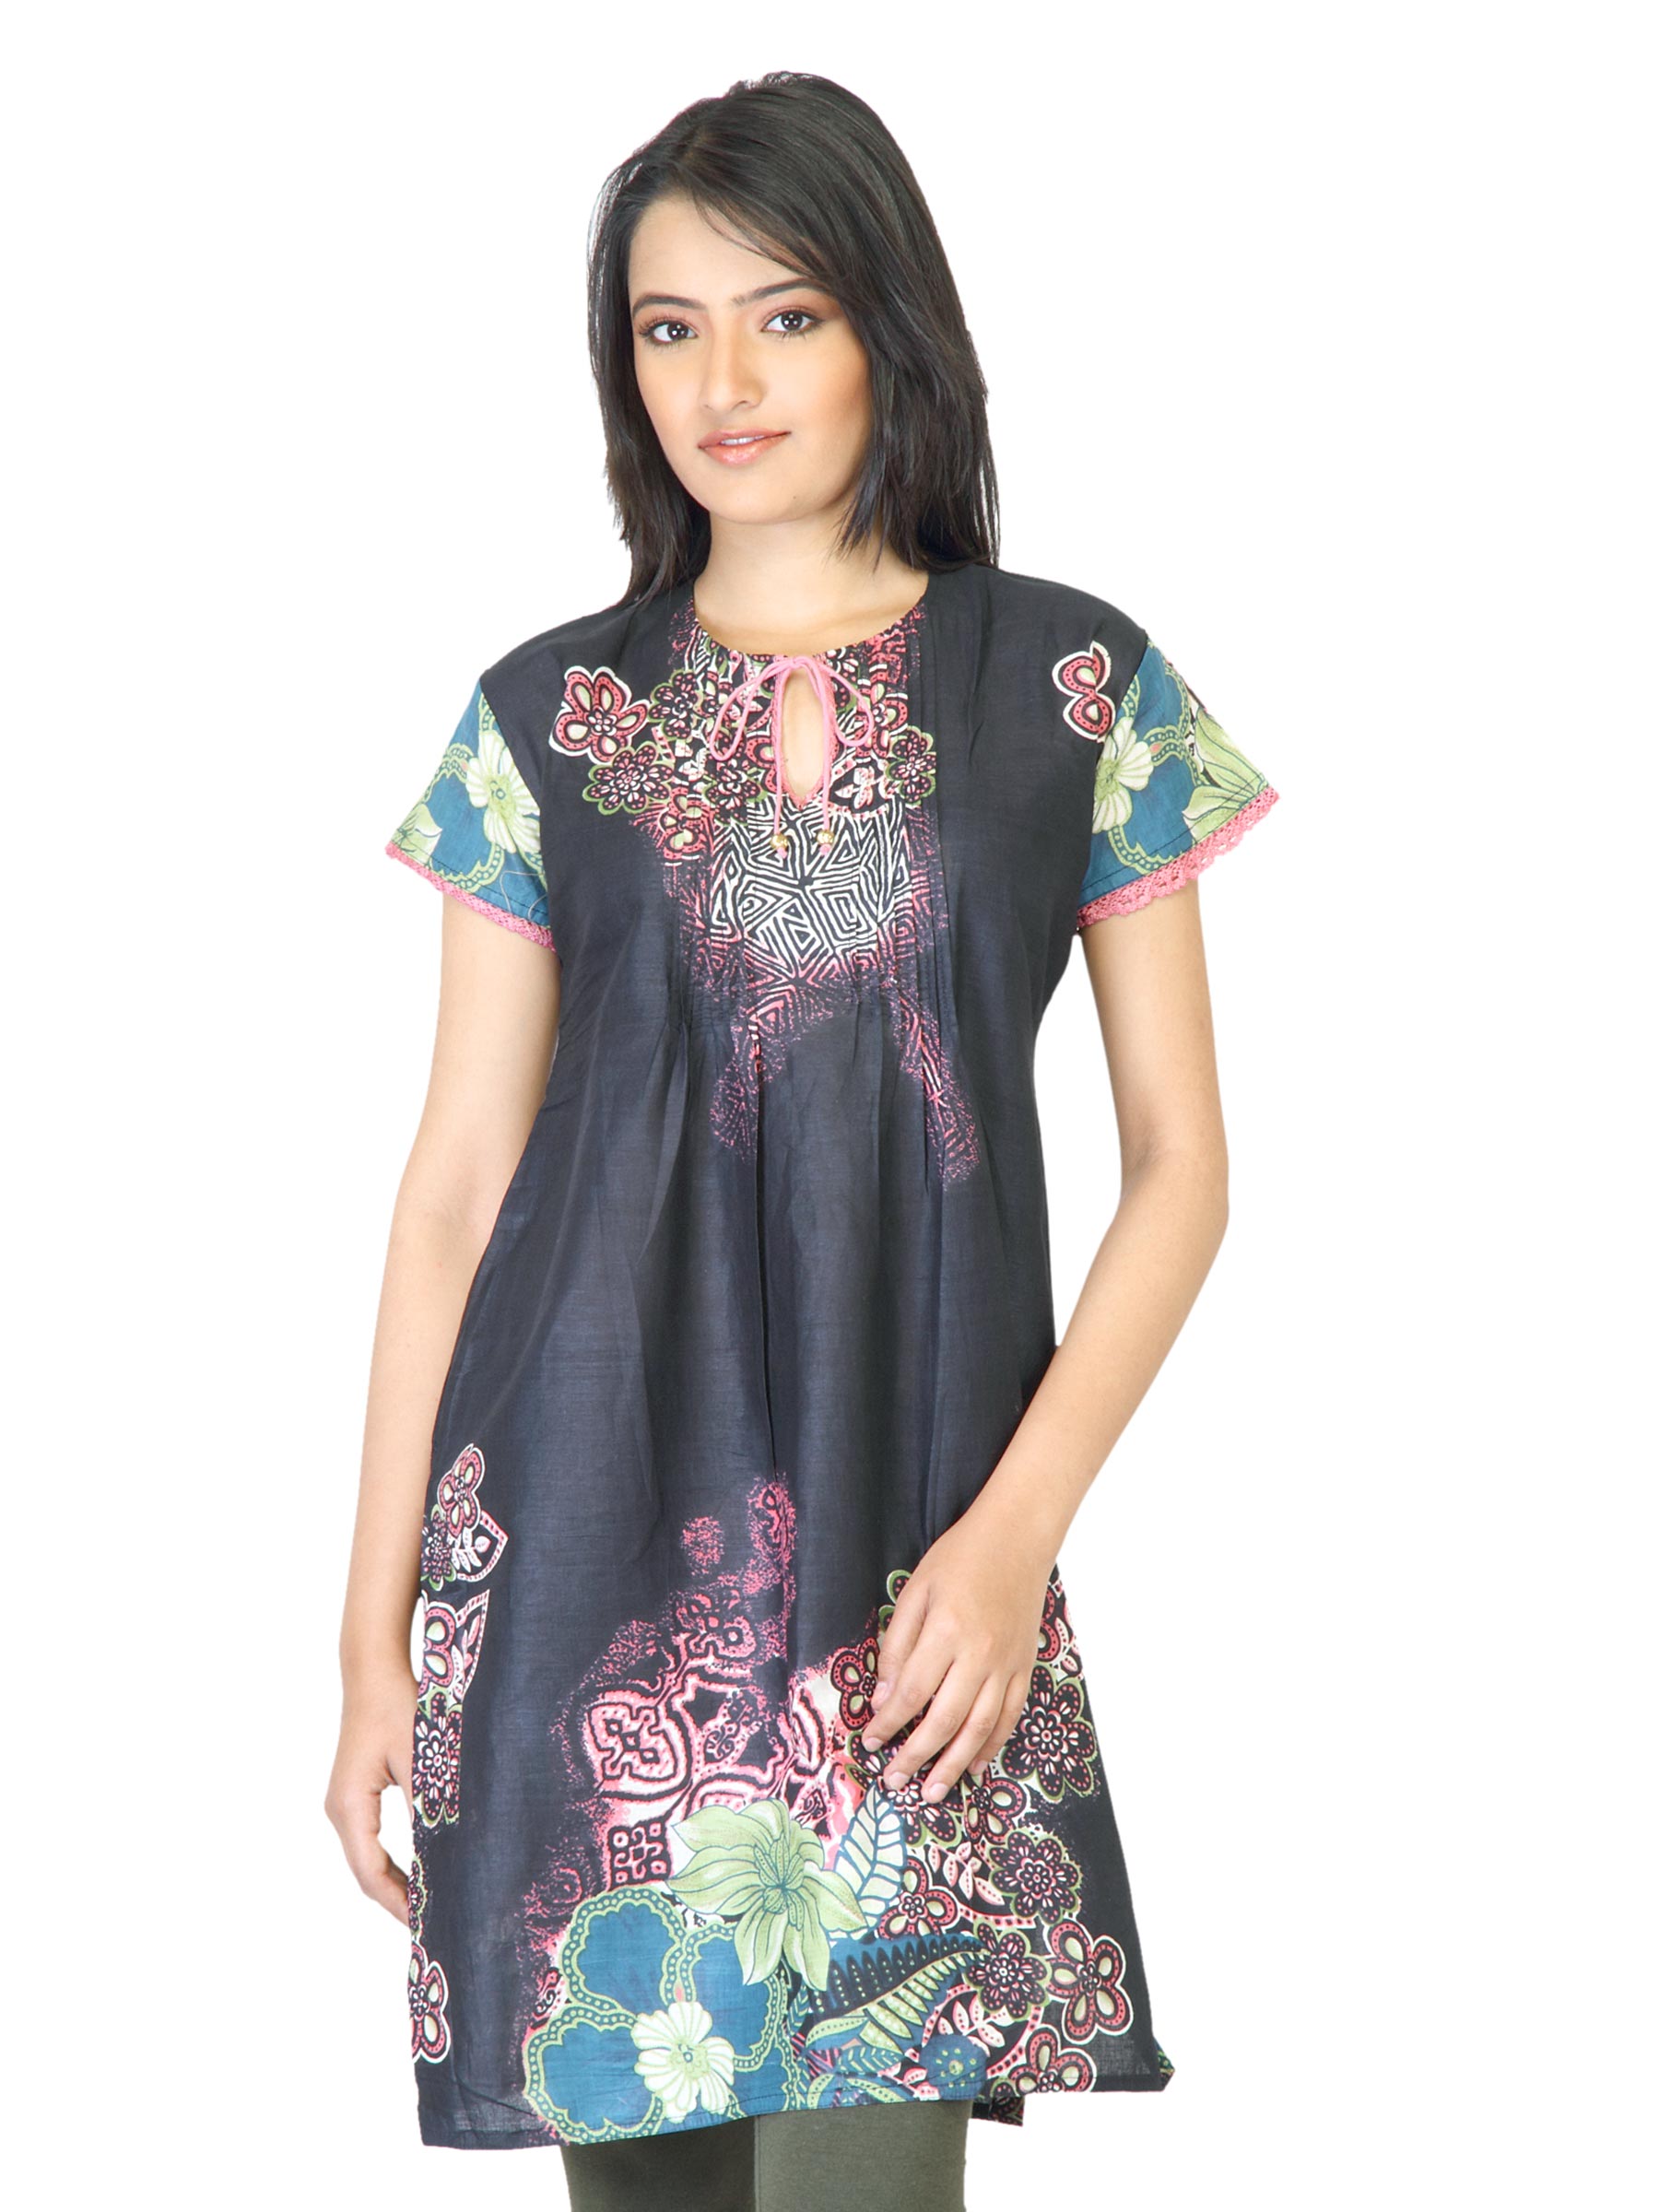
Aneri Women Nivedita Black Kurta
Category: Apparel / Topwear / Kurtas
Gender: Women
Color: Black
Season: Fall 2011
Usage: Ethnic